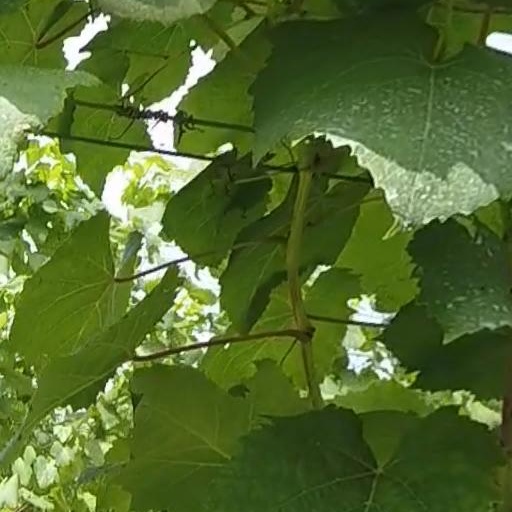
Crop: grape